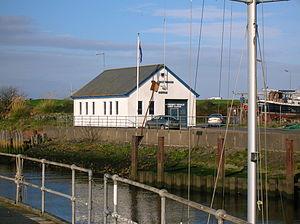
Her Majesty's Coastguard est une section de la Maritime and Coastguard Agency responsable du lancement et de la coordination de toutes les opérations de recherche et de sauvetage en mer dans la région britannique. Cela inclut la mobilisation, l'organisation et la répartition des ressources adéquates pour répondre aux besoins des personnes en détresse en mer ou risquant de se blesser ou de mourir sur les falaises ou le littoral du Royaume-Uni. Elle est également responsable des opérations d'hélicoptère de recherche et de sauvetage basées à terre à partir de 2015.